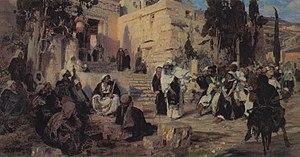
Le Christ et la Pécheresse est un tableau de grand format du peintre russe Vassili Polenov, daté de l'année 1888. Il se trouve au Musée Russe à Saint-Pétersbourg. Ses dimensions sont de 325 × 611. Le sujet du tableau est la péricope adulterae, la femme adultère de l'Évangile selon Jean, 7,53-8,11.